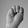
ASL letter: M